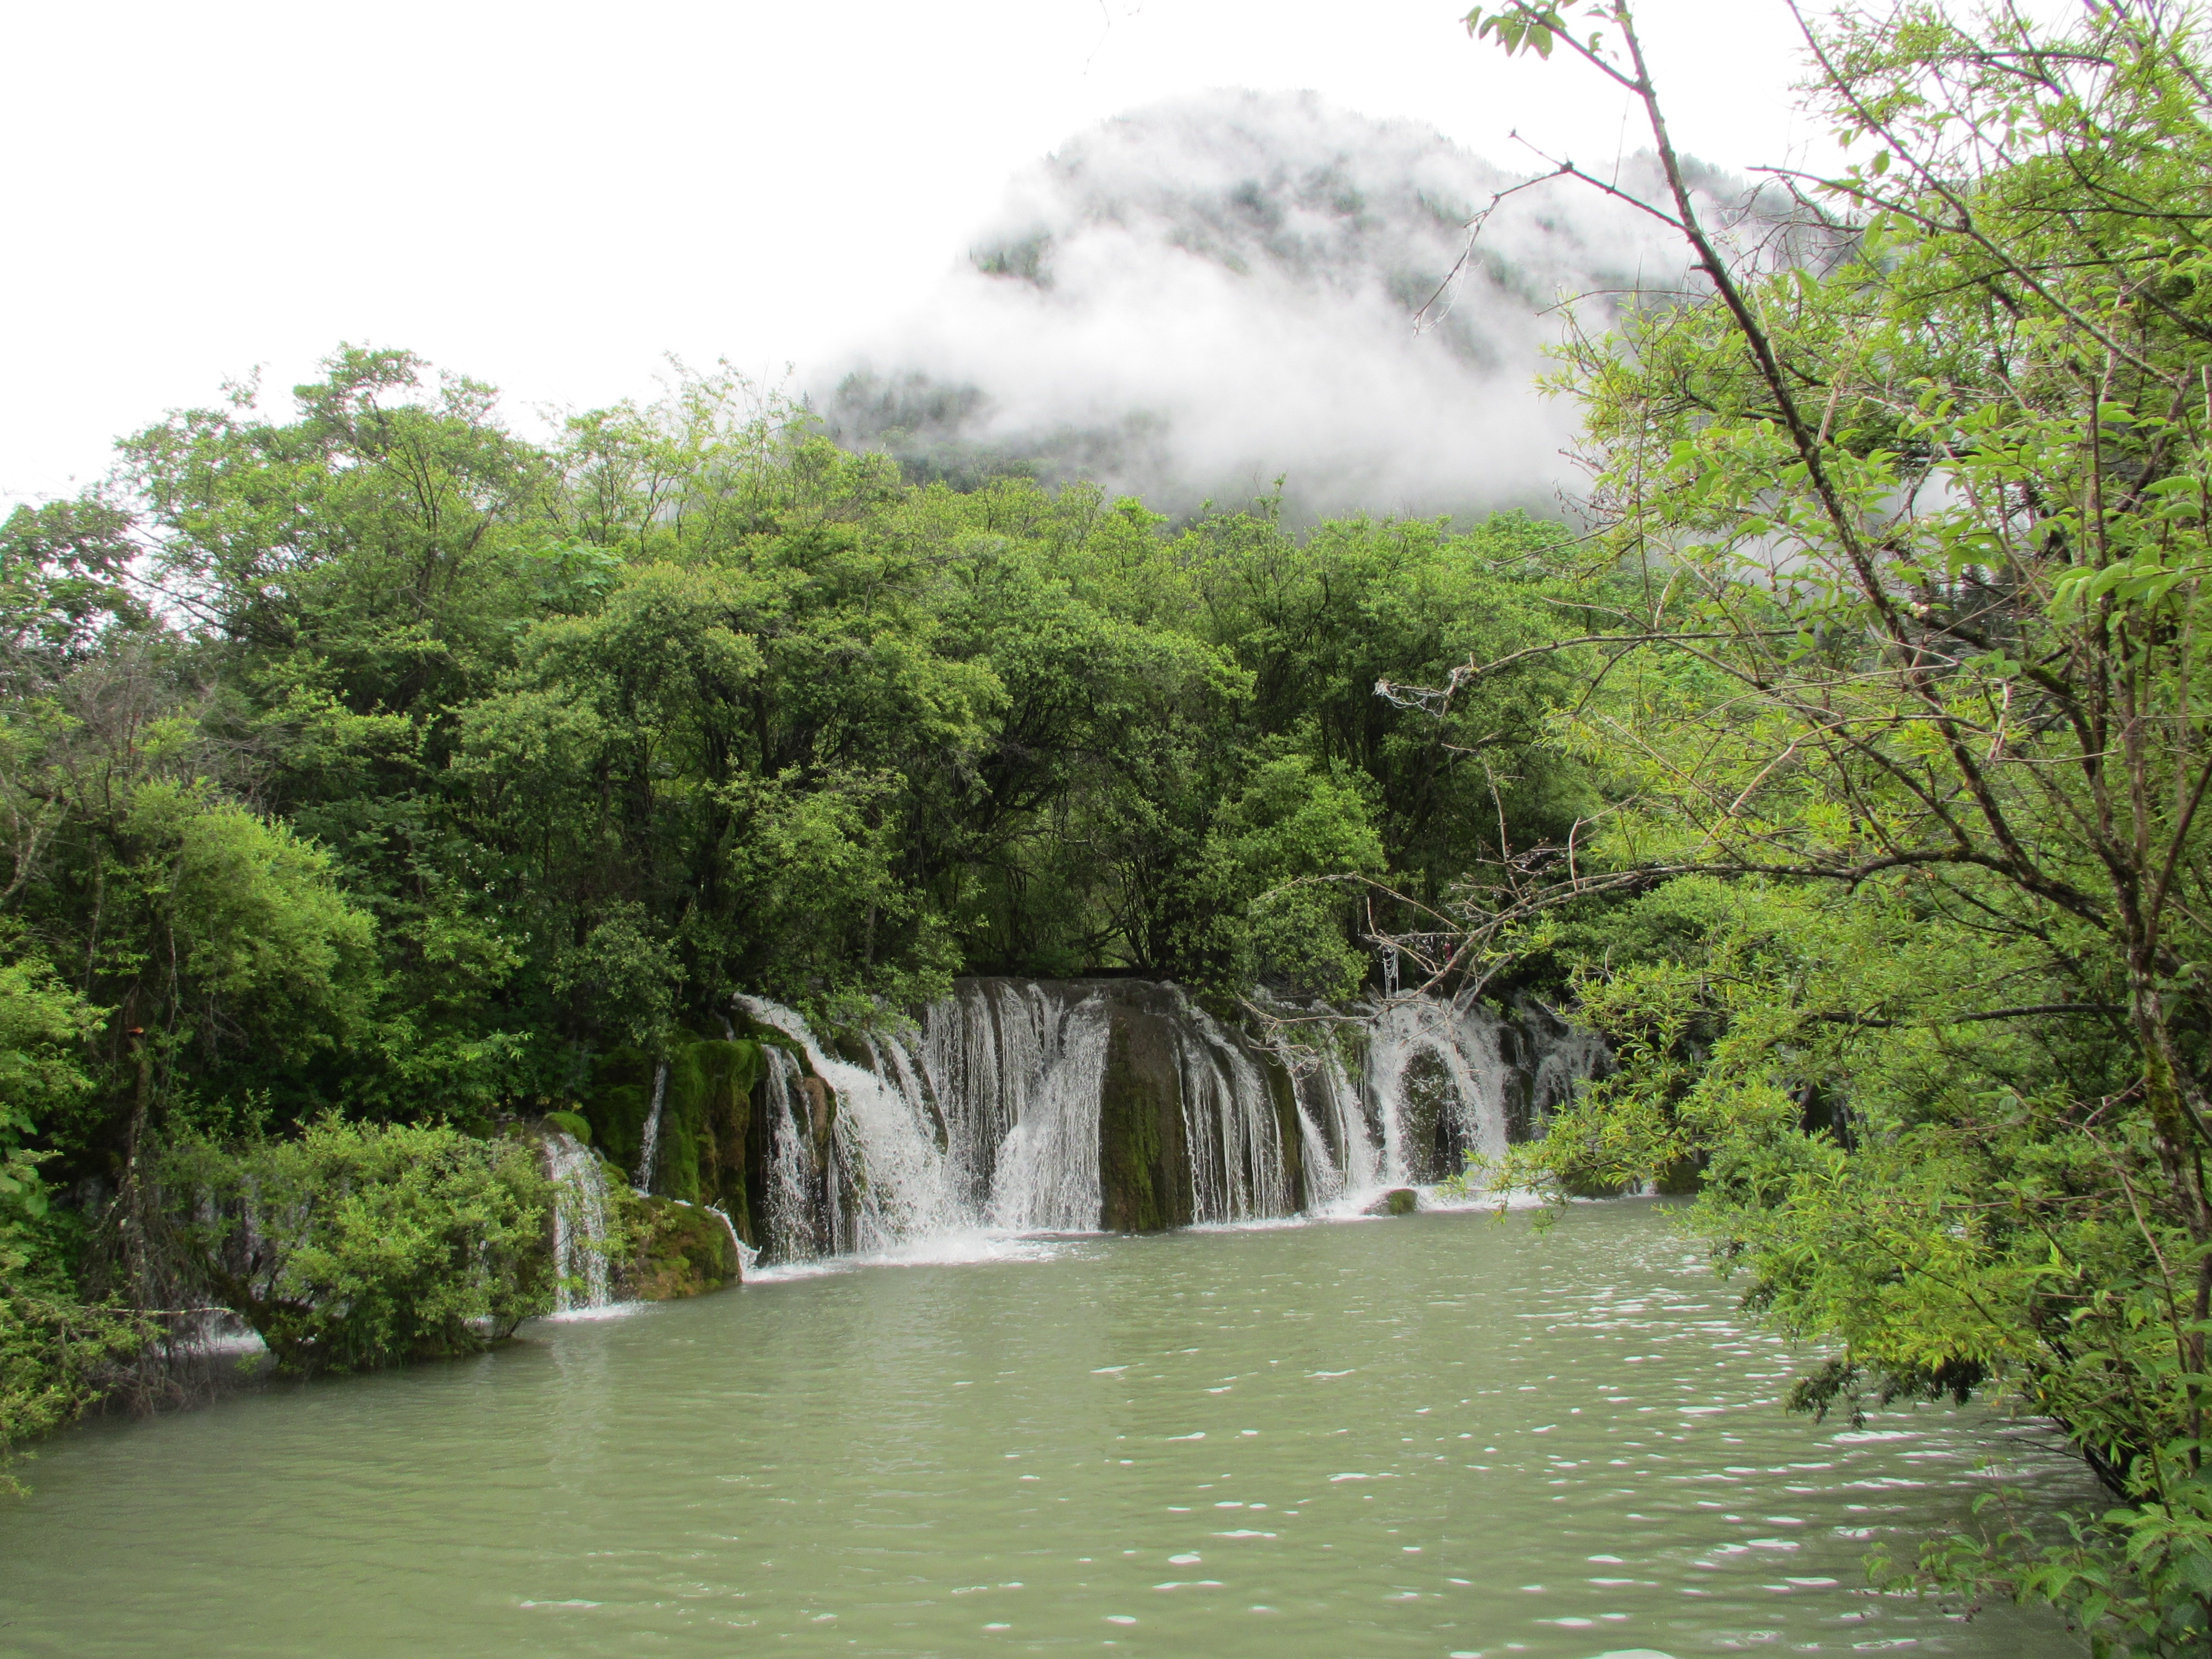
tree, forest, waterfall, lake, river, stream, jungle, rapid, waterway, body of water, rainforest, habitat, water feature, the scenery, jiuzhaigou, natural environment, bayou